Richie Birkenhead

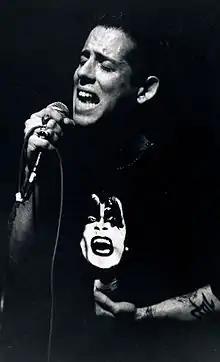
Richie Birkenhead performing with Into Another in Los Angeles, 1995

Richie Birkenhead (born Richard James Birkenhead; August 23, 1965) is an American rock musician and creative director. He was a singer, songwriter and guitarist of late '80s New York hardcore bands Underdog and Youth of Today, and went on in the 1990s to become vocalist for the American rock band, Into Another.